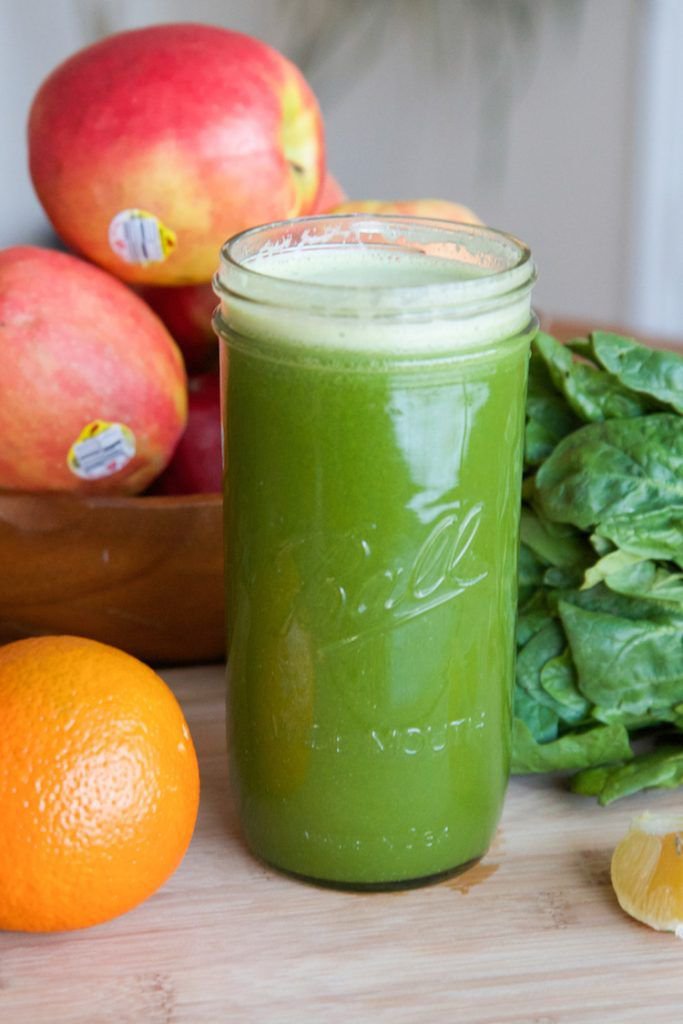
Label: Orange